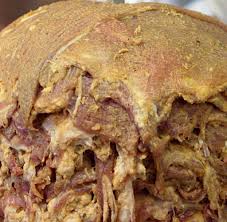
Waste category: biological